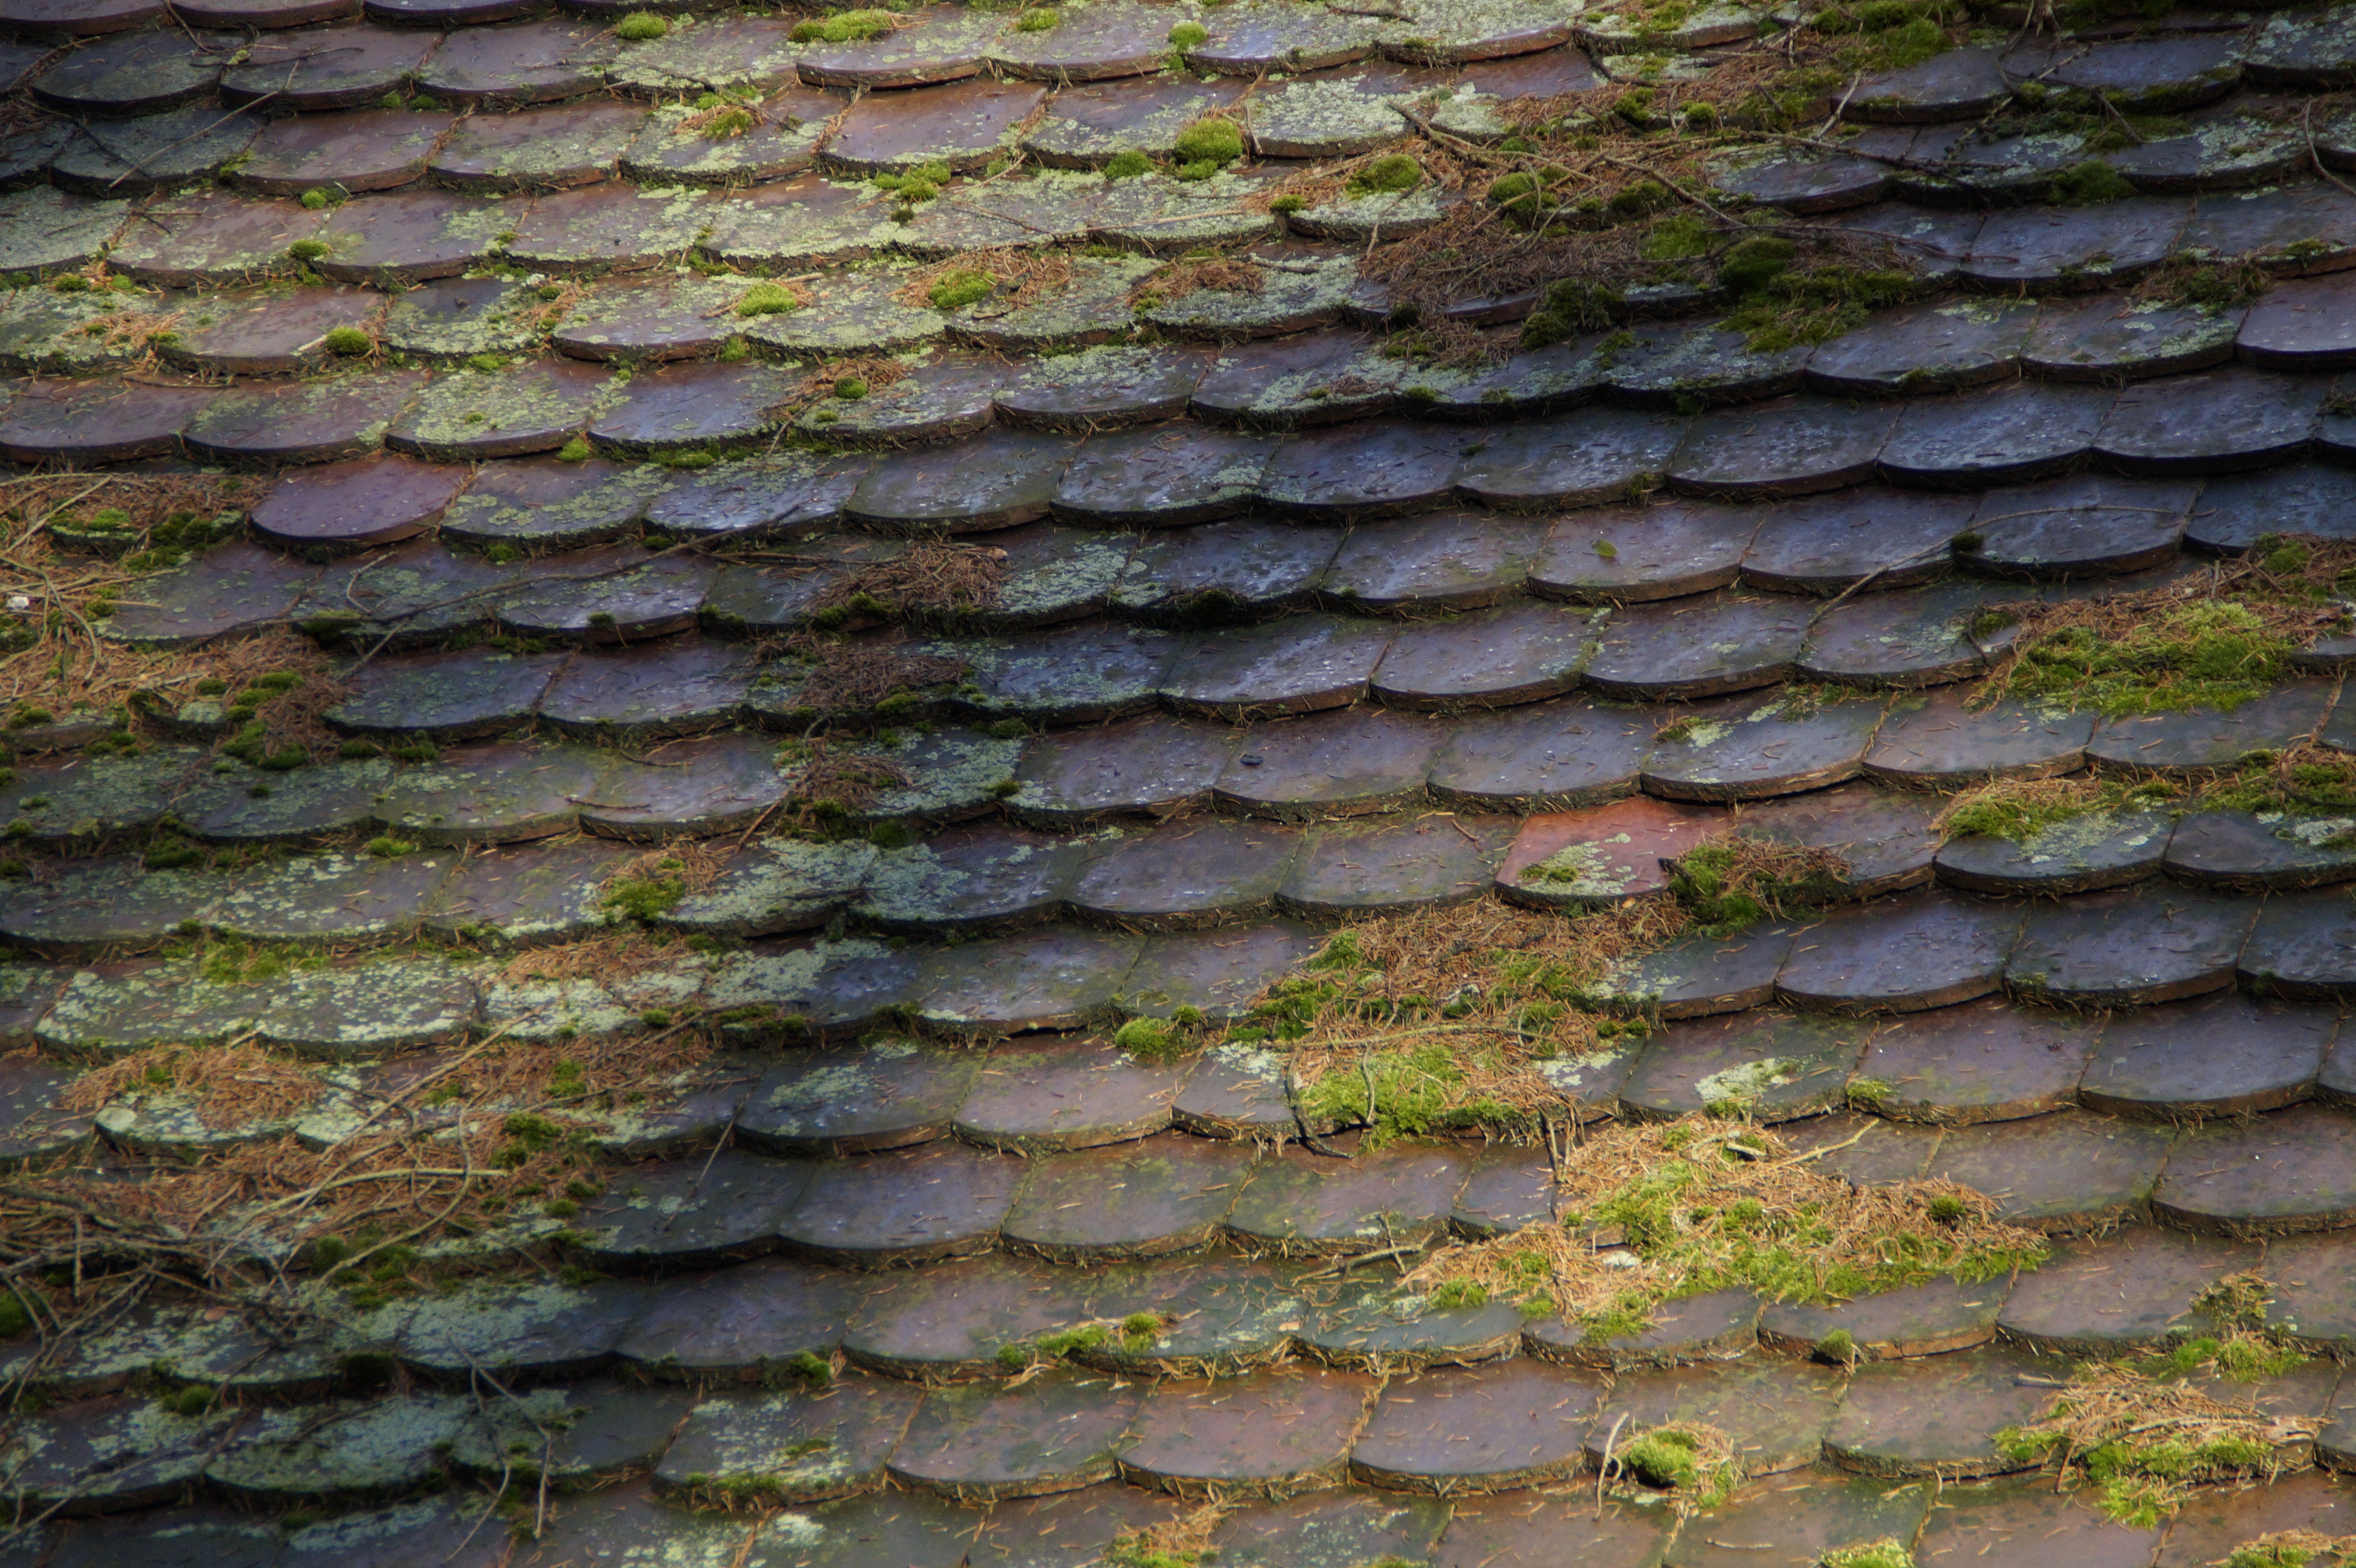
tree, rock, light, structure, plant, wood, texture, leaf, flower, roof, trunk, old, barn, wall, moss, hut, green, autumn, shadow, soil, stone wall, brick, terrain, material, background, woodland, bemoost, flooring, woody plant